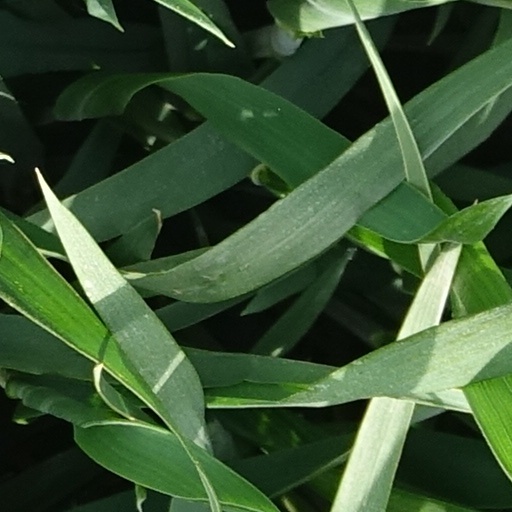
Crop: wheat